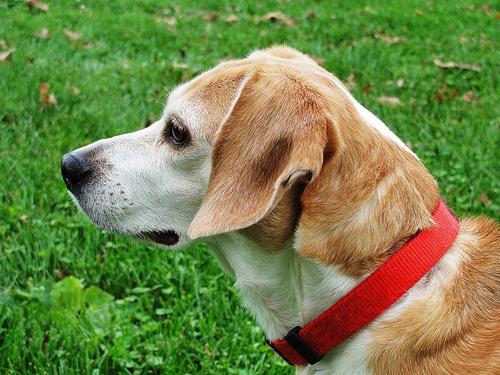
Breed: beagle